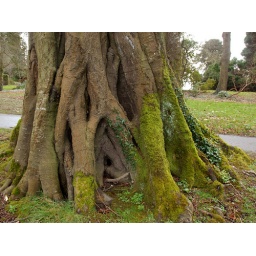
base of large tree in piltown co kilkenny.